Henry Hodges (jurist)

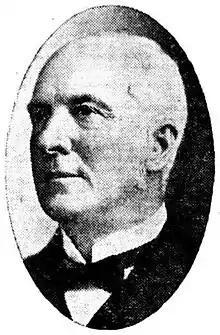
Sir Henry Edward Hodges

Sir Henry Edward Agincourt Hodges (October 1844 – 8 August 1919) was senior puisne judge of the Supreme Court of Victoria, Australia.